Anything You Want (film)

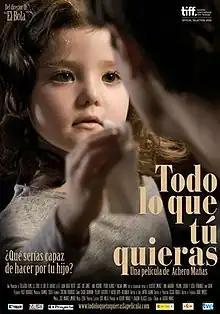
Theatrical release poster

Anything You Want is a 2010 Spanish family drama film directed and written by Achero Mañas. The cast features Juan Diego Botto, José Luis Gómez, Ana Risueño, Pedro Alonso, Najwa Nimri and Lucía Fernández.